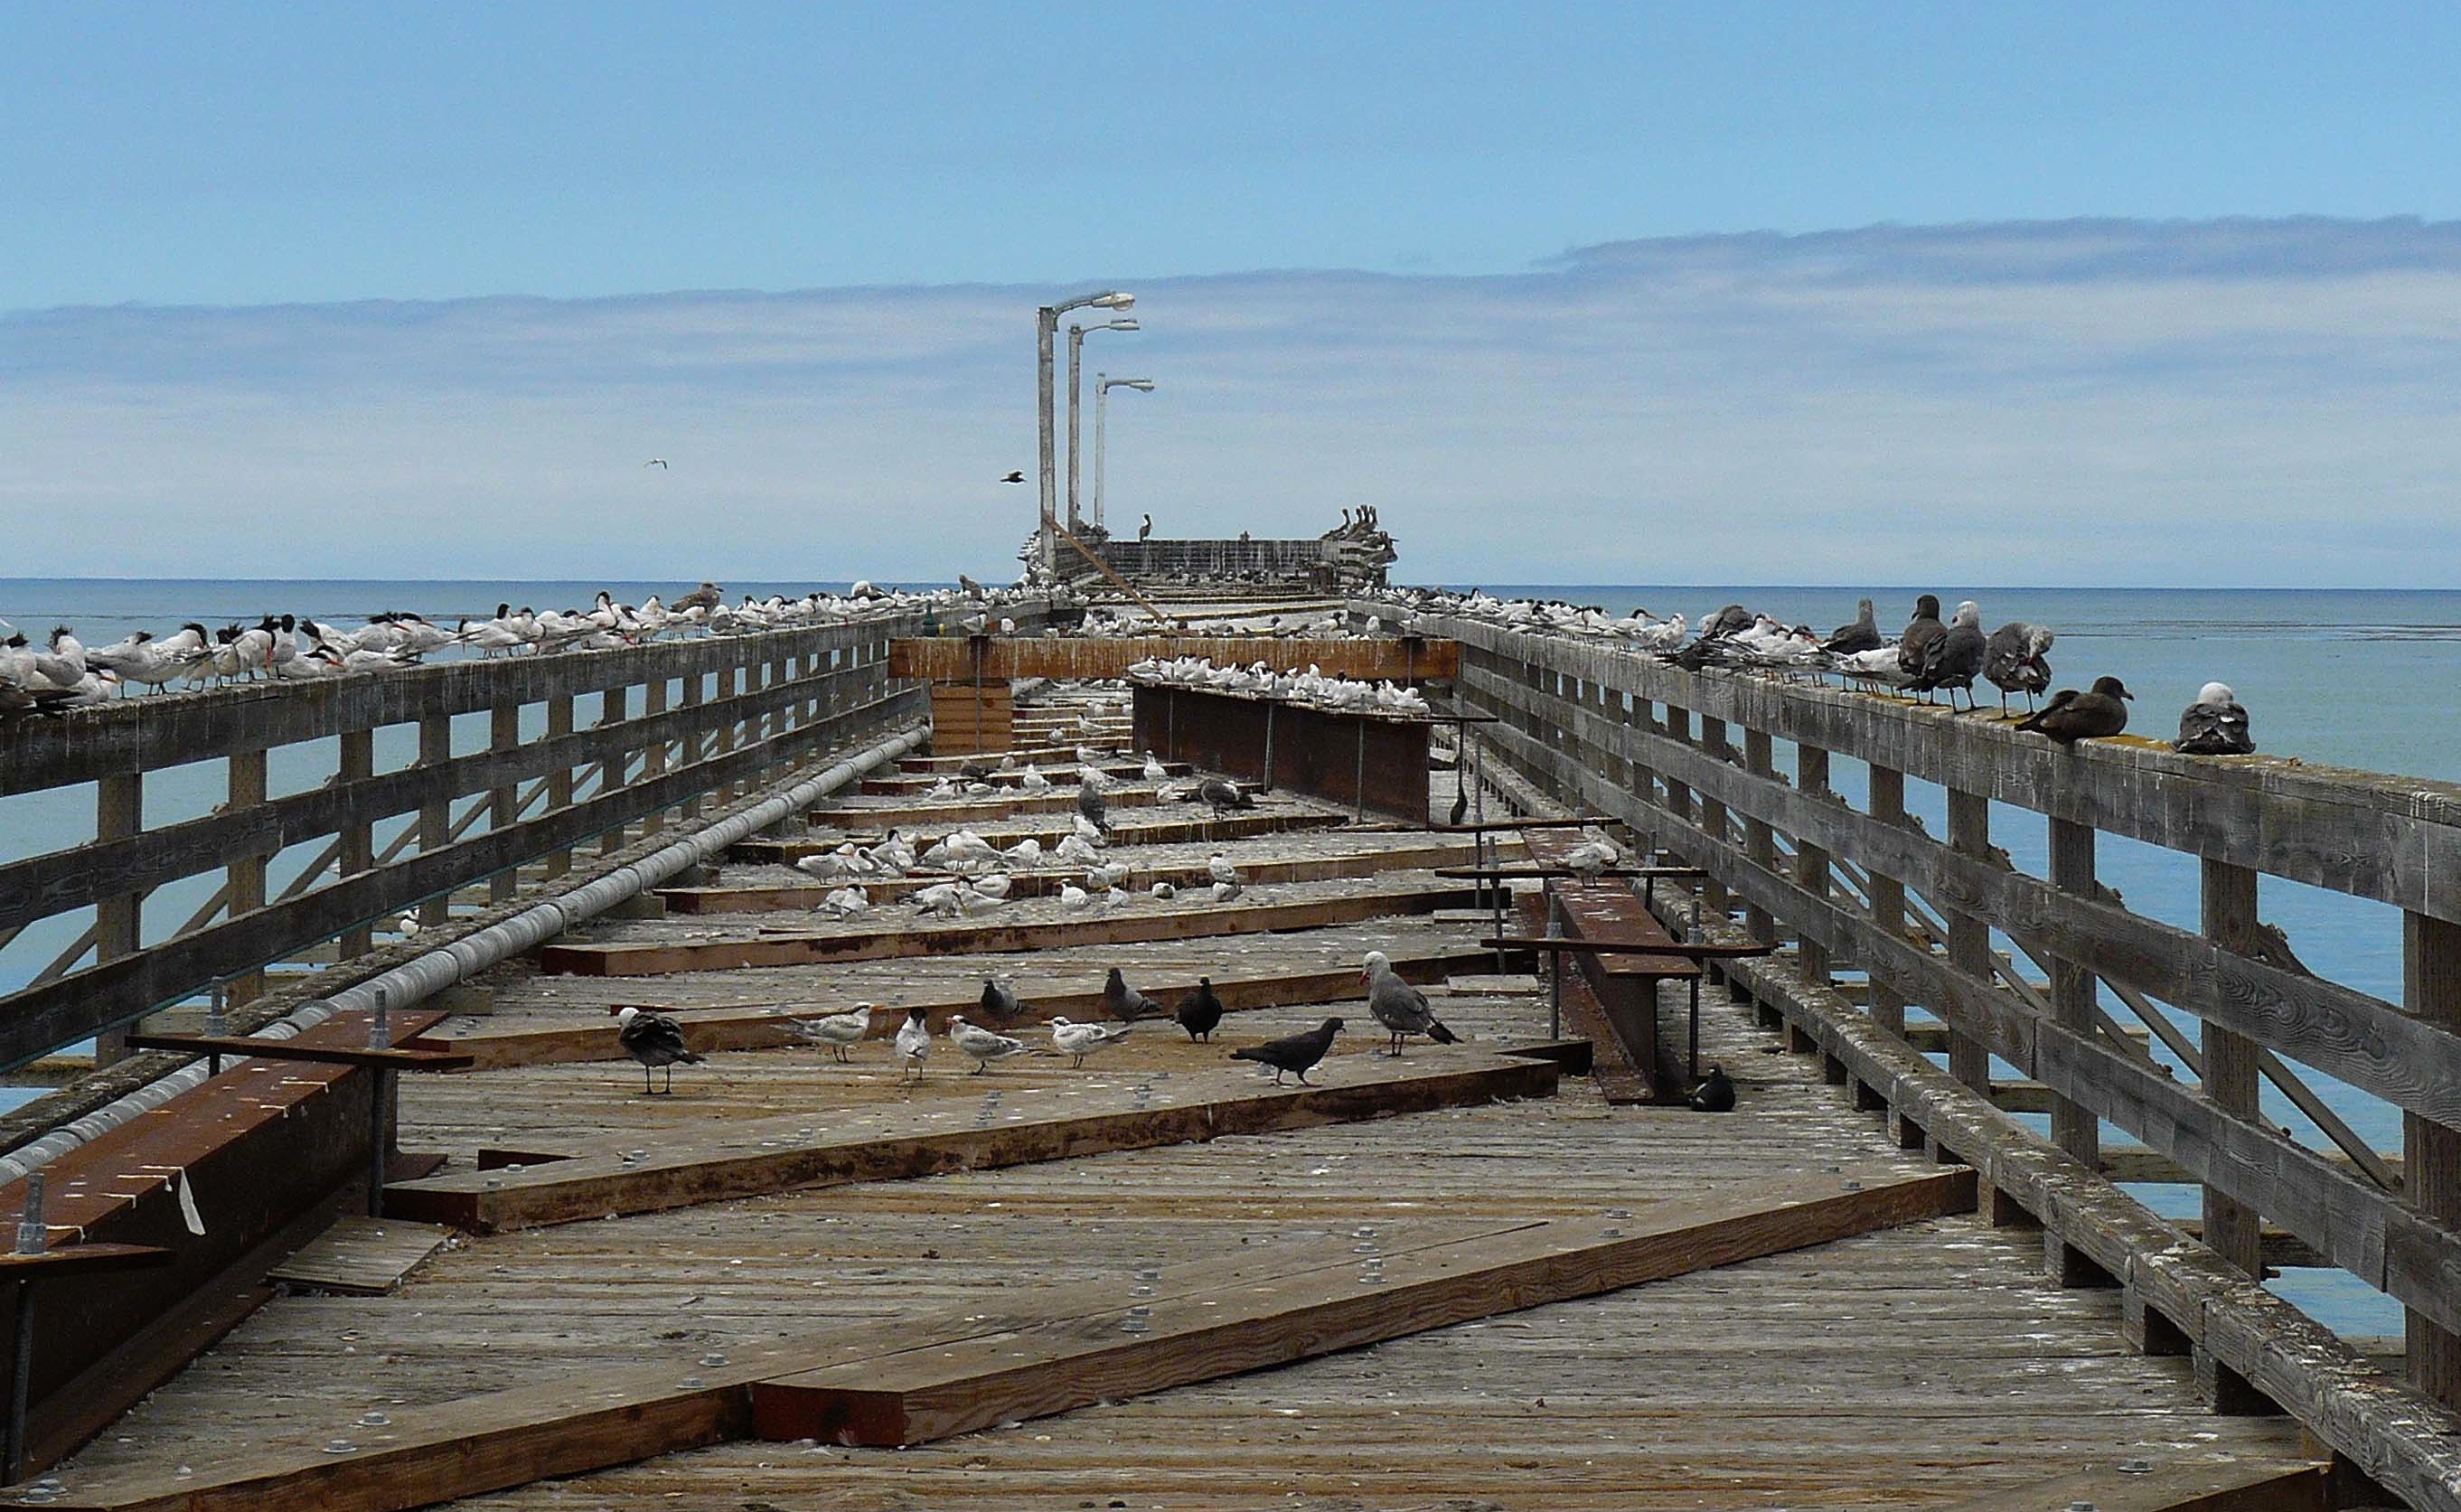
sea, coast, dock, boardwalk, wood, pier, walkway, vehicle, birds, breakwater, birdsofthecentralcoast, cayucospier, caspiantern, eleganttern, cayucoscalif, historyoncayucos